Tom Cousins

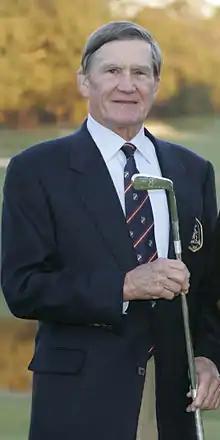

Thomas Grady Cousins (December 7, 1931 – July 29, 2025) was an American real estate developer, sports supporter and philanthropist, primarily based in Atlanta, Georgia. Cousins was a leader in shaping the skyline in Atlanta, and he purchased and brought the Atlanta Hawks to the city.